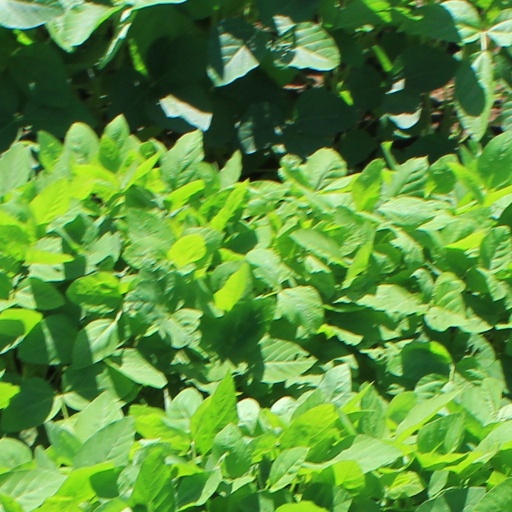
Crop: soybean